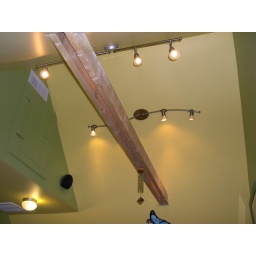
I'm sitting in the yellow chair taking this photos.